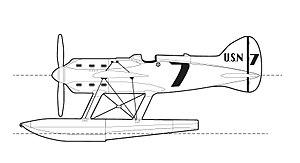
Williams Mercury Racer profil
Le Williams Mercury Racer ou Williams "Mercury" Racer NR1-E ou Mercury I ou American Mercury est un hydravion de course des années 1920 fabriqué aux États-Unis pour participer à la Coupe Schneider de 1929.
Coupe Schneider